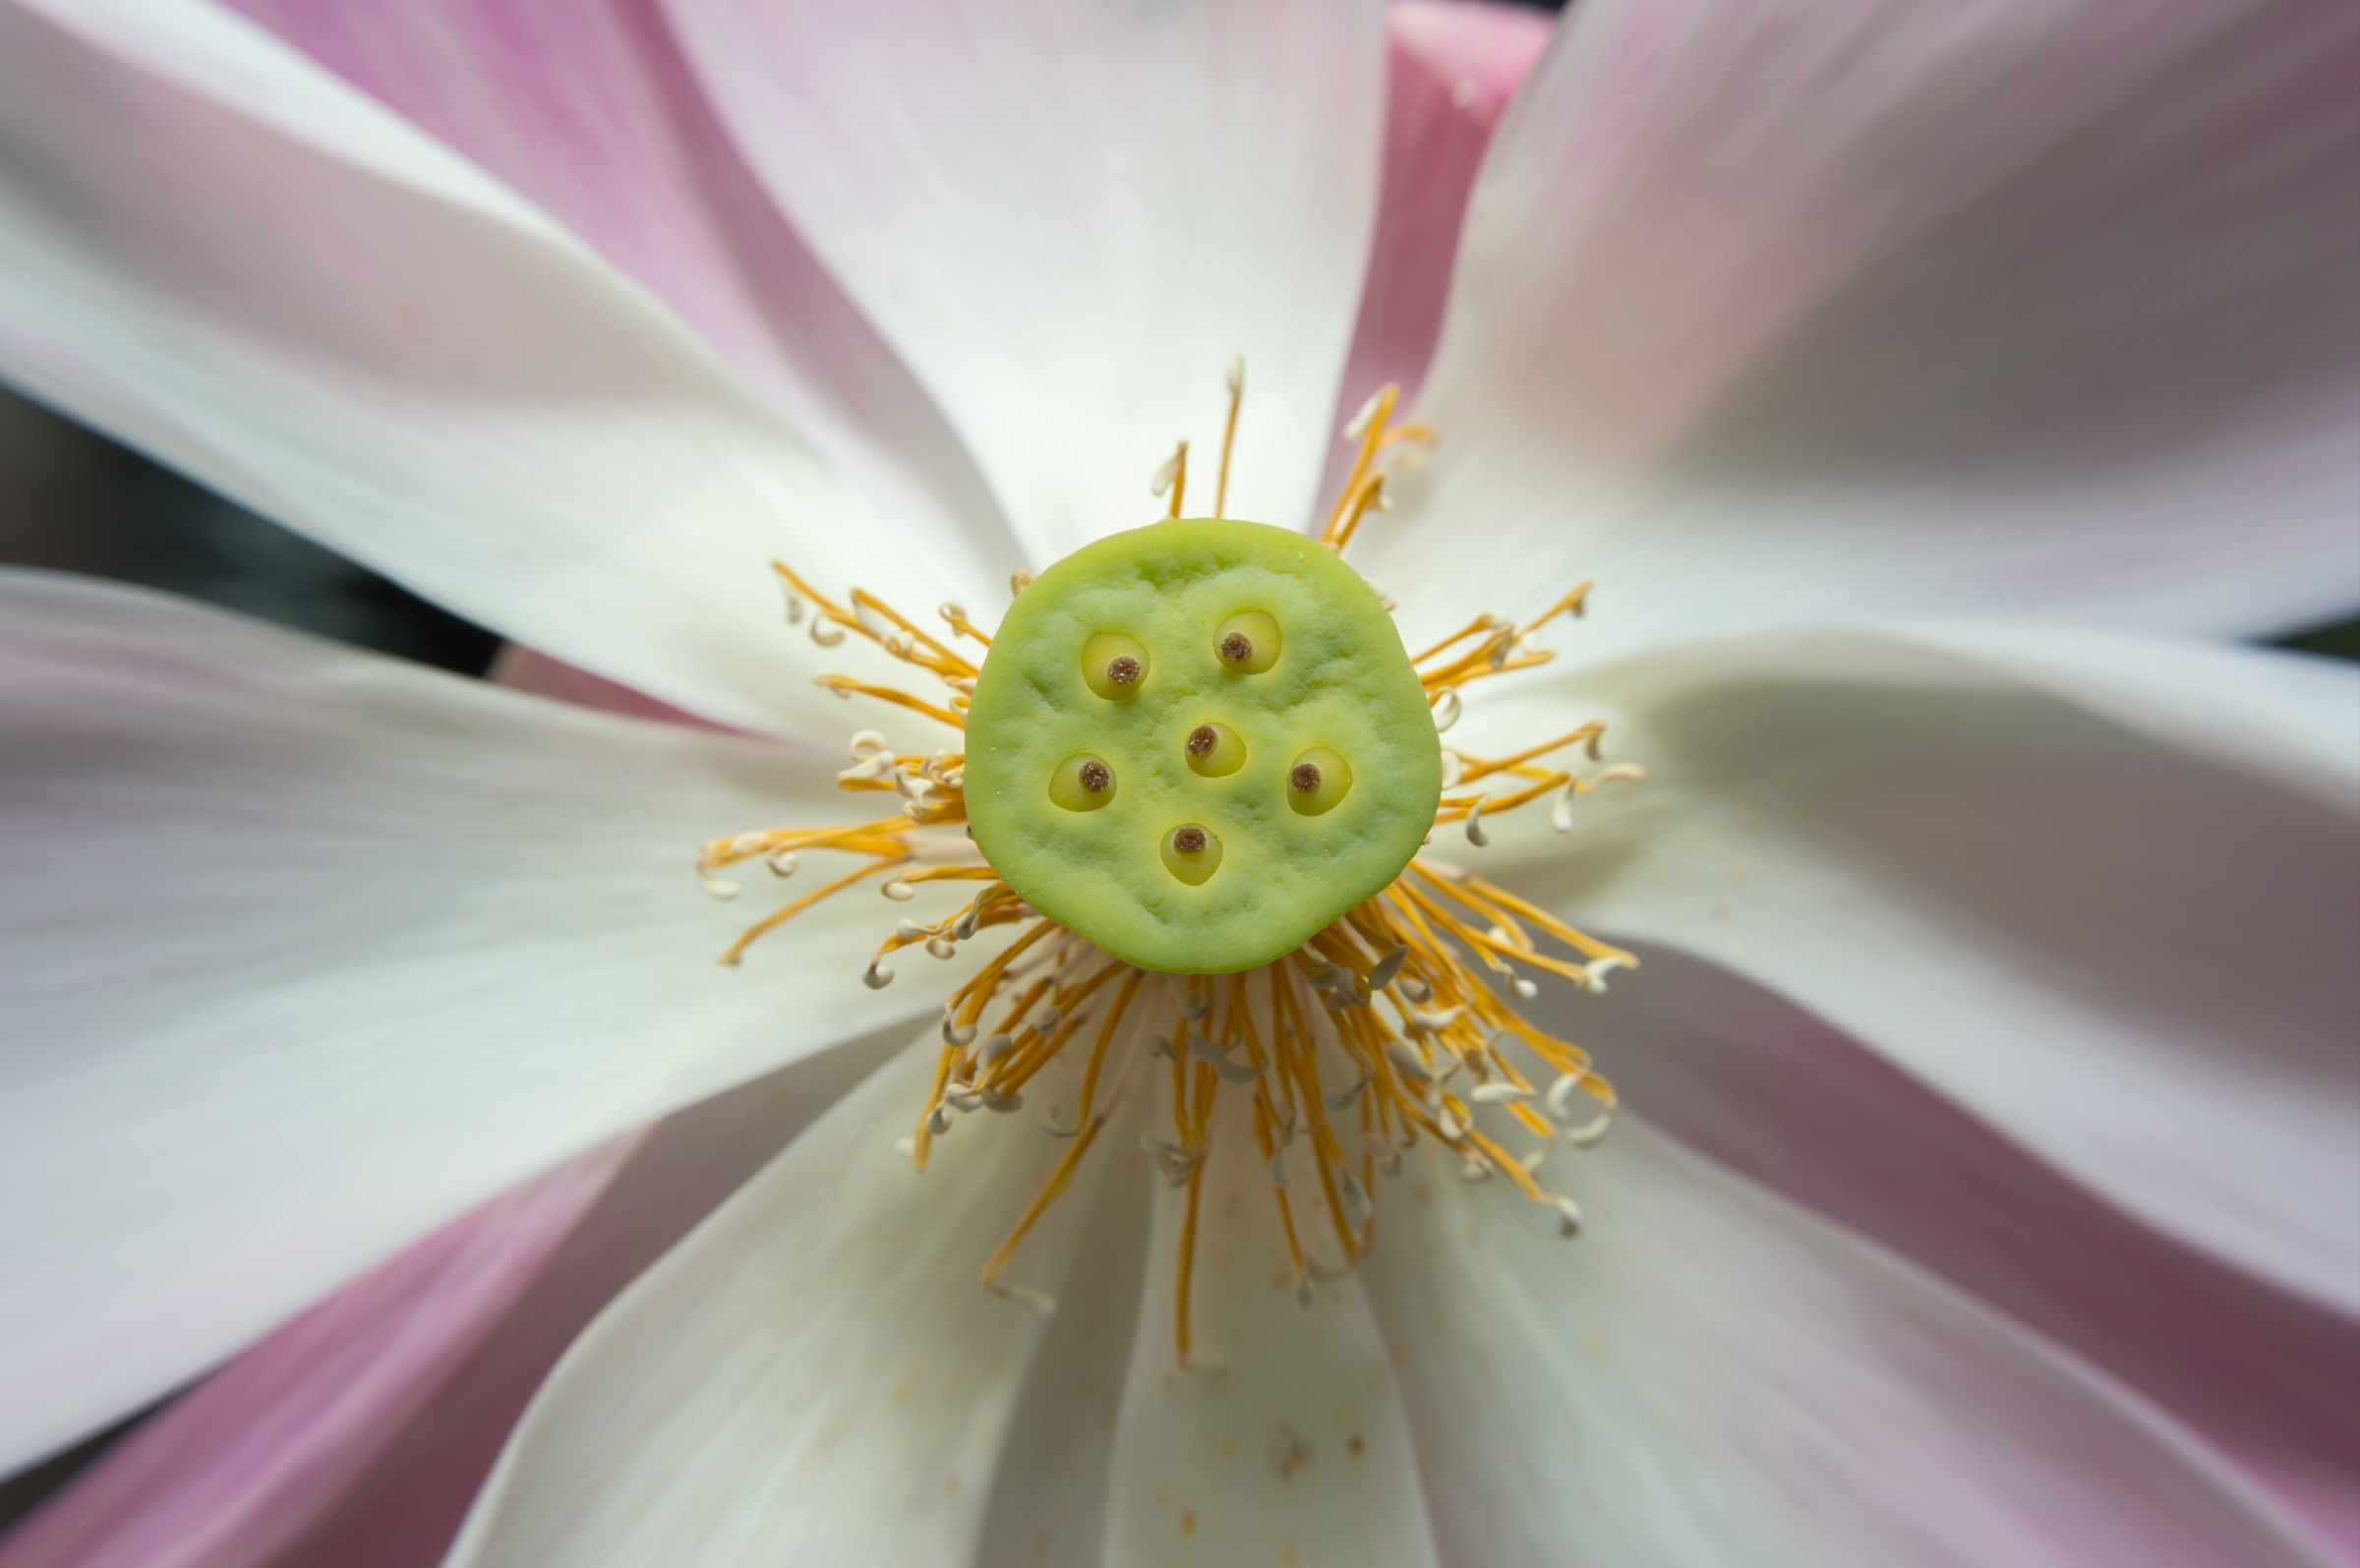
nature, blossom, plant, photography, flower, petal, pond, pollen, green, botany, pink, flora, wildflower, flowers, close up, lotus, lotus leaf, lotus lake, pink lotus, bua ban, gregory sonbua, bua luang, macro photography, flowering plant, land plant